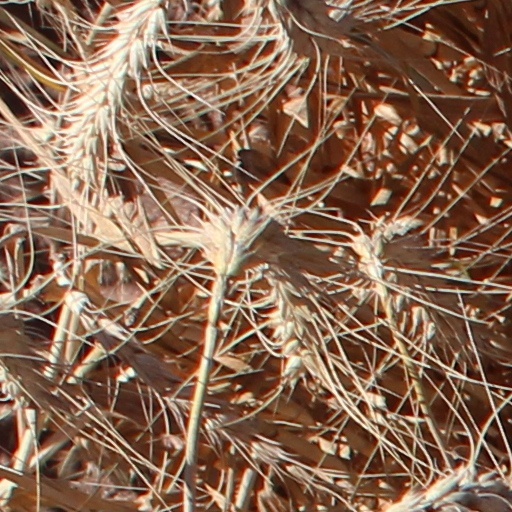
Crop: wheat